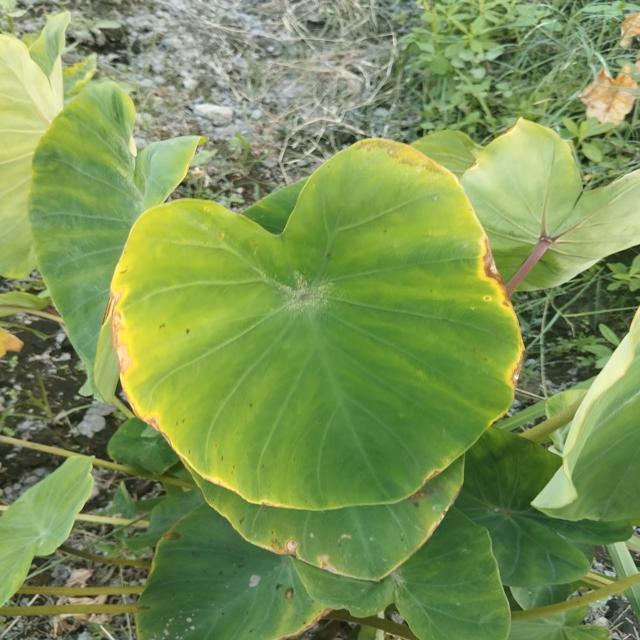
Label: Early_Blight